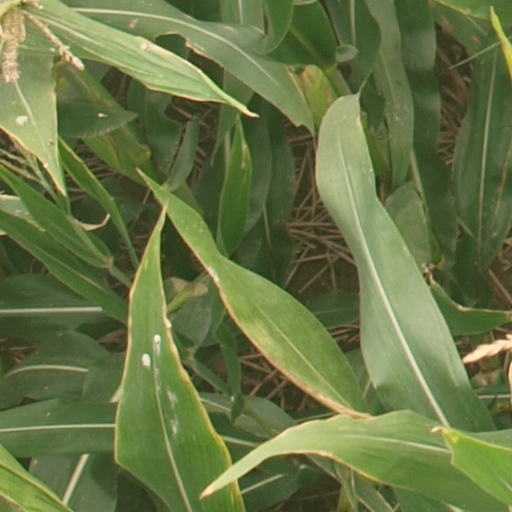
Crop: maize; corn